HMS Brunswick (1790)

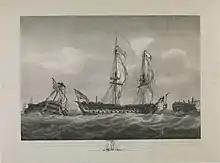
"Brunswick" (centre), following her engagement with "Vengeur du Peuple" (left) and "Achille" (right), on 1 June 1794

"Gibraltar" was, however, able to stop a fourth enemy ship, the first-rate "Républicain", from joining in, by bringing down her main and mizzen masts from a distance, while "Brunswick", having made all sail as directed, was close enough to draw the fire of the "Vengeur du Peuple". Unable to pass astern, Harvey had his ship come hard alongside and the two became locked together; the "Brunswick's" anchors fouling on "Vengeur's" fore-shrouds and channels. When asked whether they should attempt to cut "Brunswick" free, Harvey replied, ""No, we have got her and we will keep her"". The British, prevented from opening their lower gun ports by the pressure exerted by the hull of "Vengeur du Peuple", simply shot through them and the two ships drifted out of the line as they exchanged broadsides.